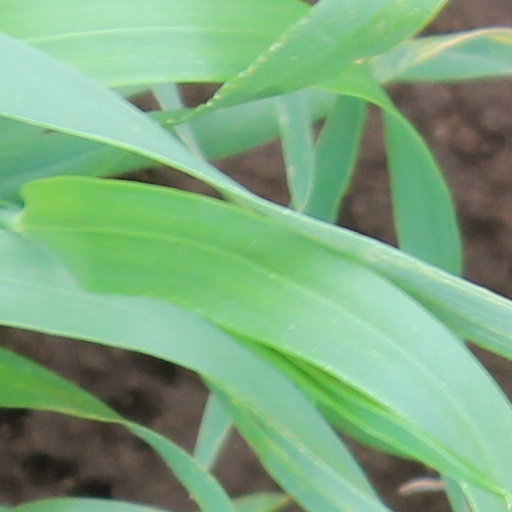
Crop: wheat